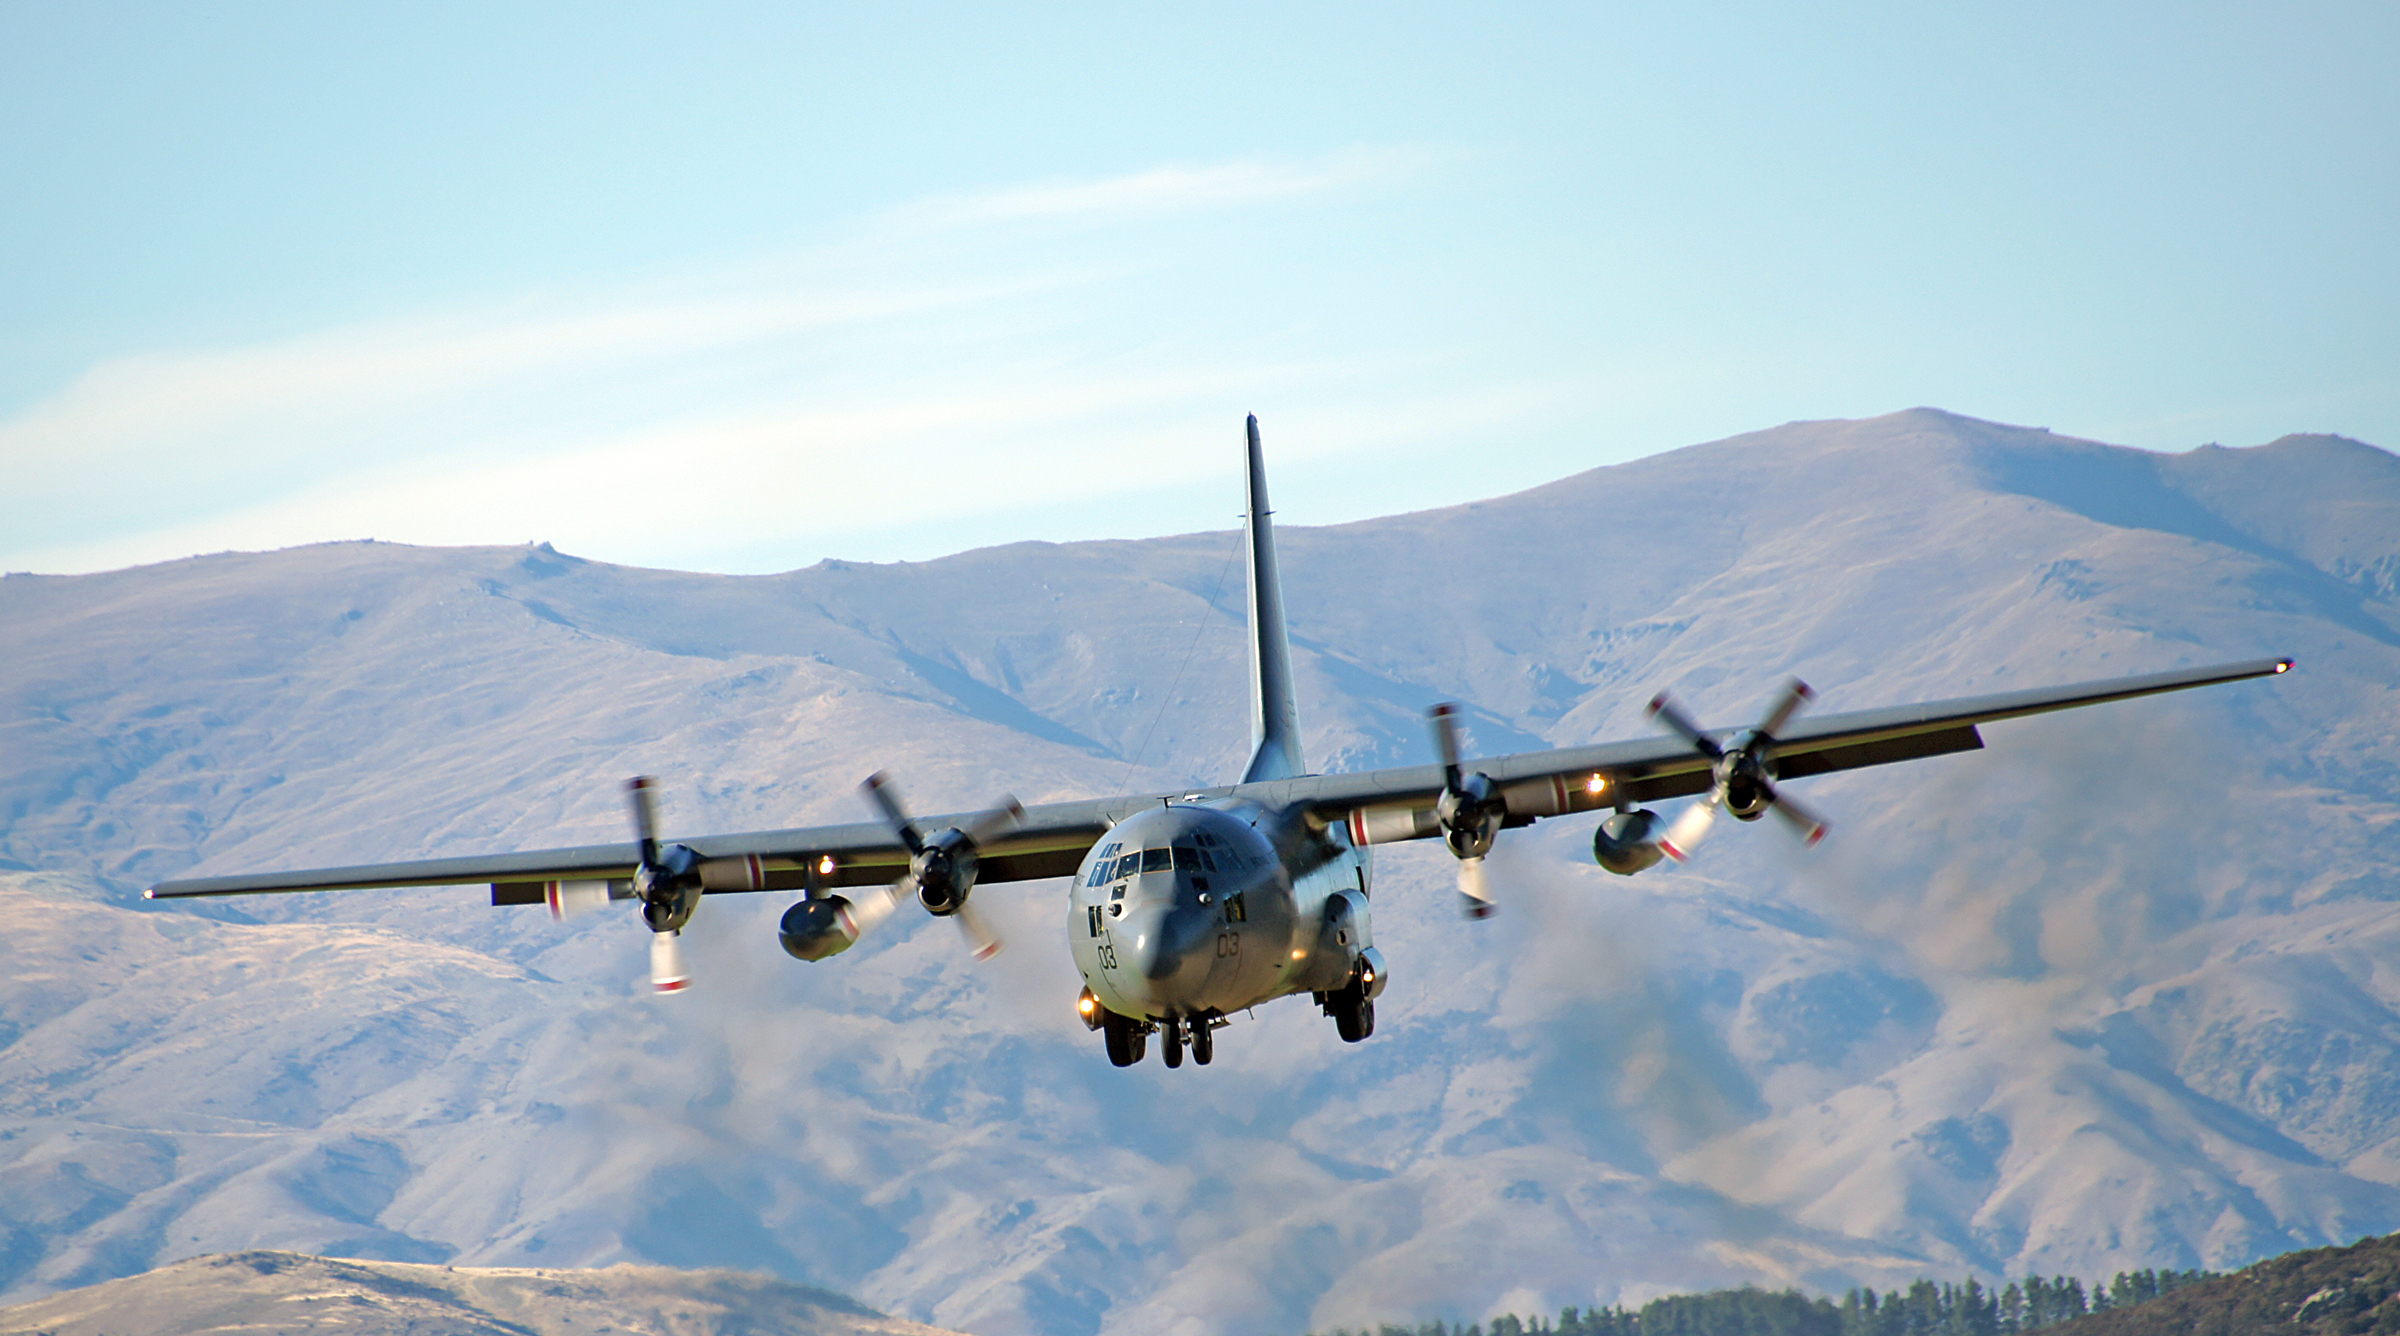
mountain range, airplane, aircraft, vehicle, aviation, flight, helicopter, rnzaf, sonydslra580, turboprop, tamron18270mmf3563pzd, warbirdsoverwanaka204, raaf, lockheedc130hercules, usaaf, cargoaircraft, air force, military aircraft, atmosphere of earth, propeller driven aircraft, military transport aircraft, lockheed c 130 hercules